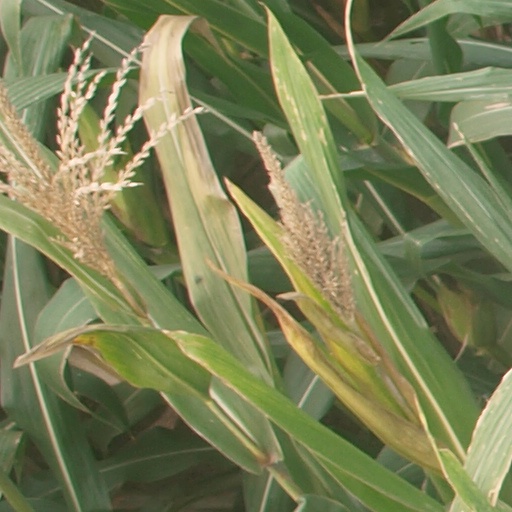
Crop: maize; corn